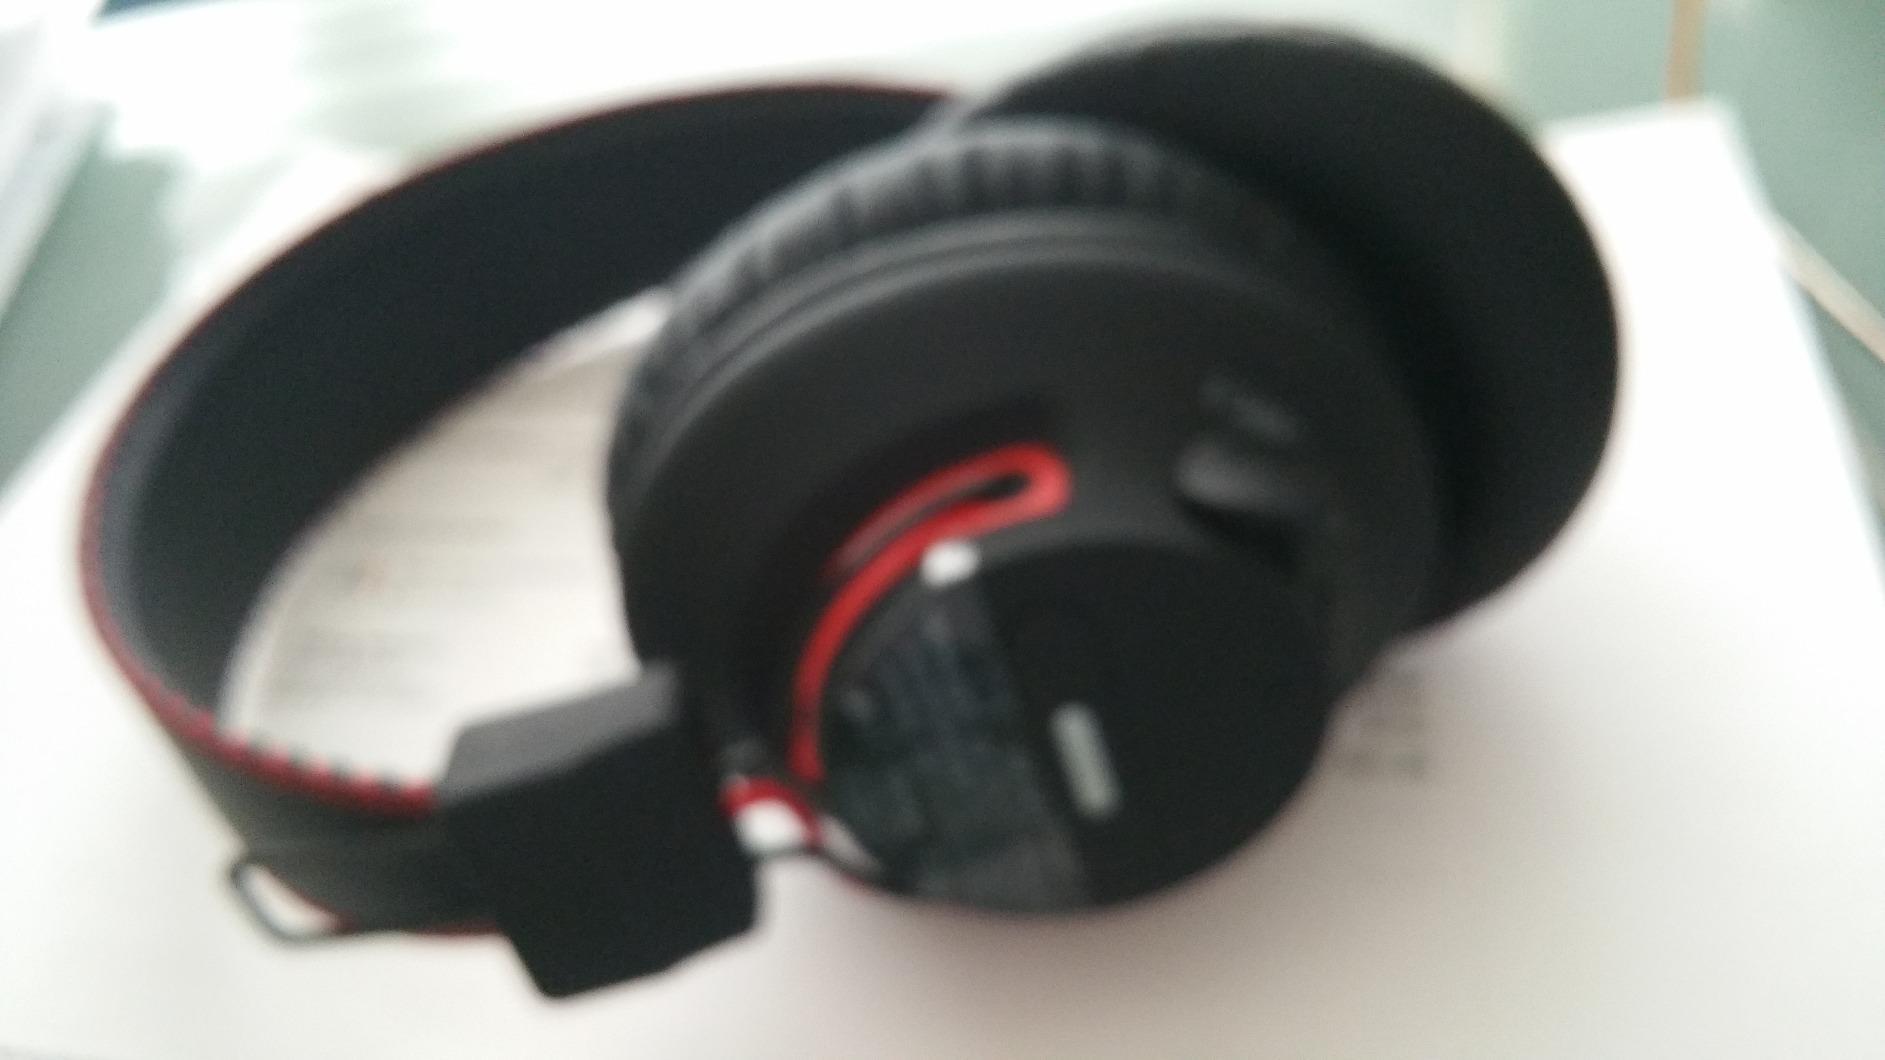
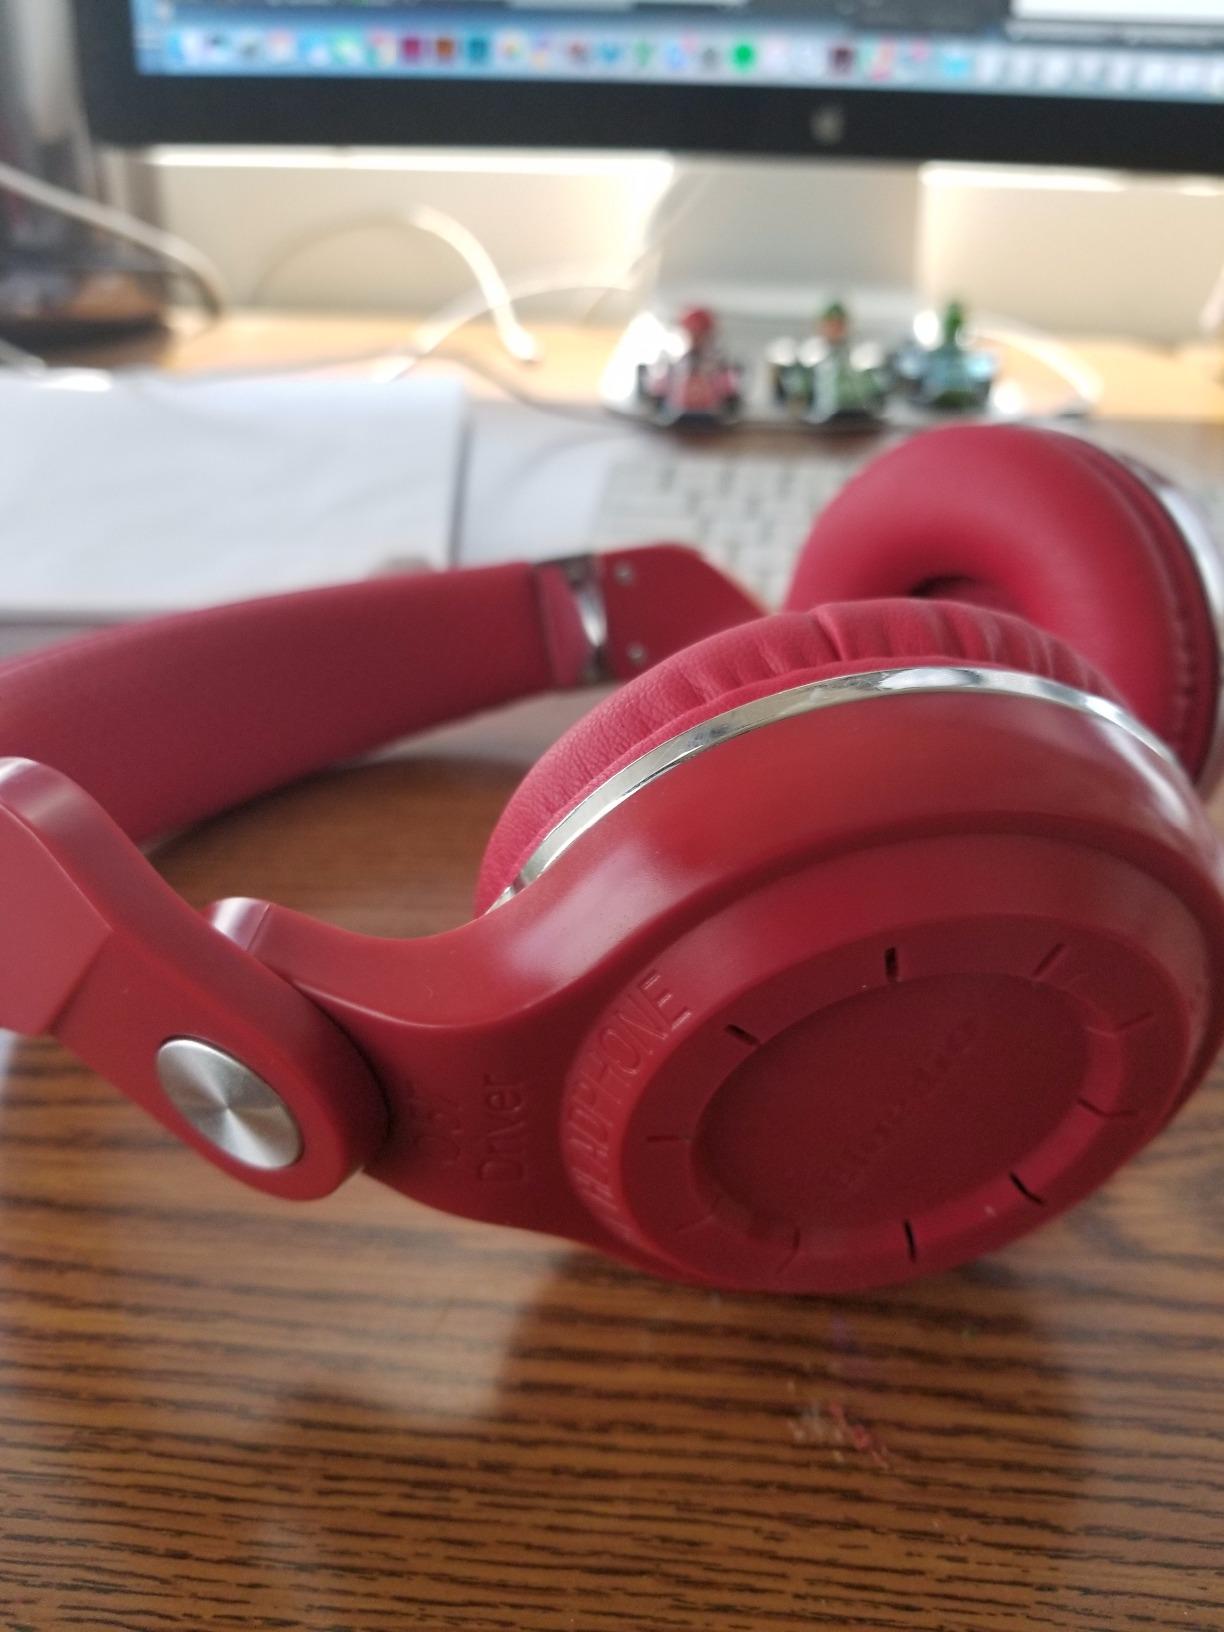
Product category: headphones
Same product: no